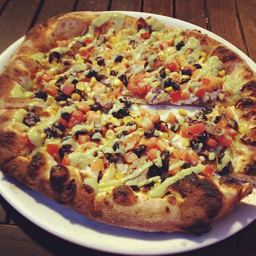
A pizza that is sitting on a plate.
The pizza was cut and sitting on a plate,
A pizza with toppings sitting on a plate.
A home made pizza with tomato pieces and corn
A pizza on a plate sliced into pieces.